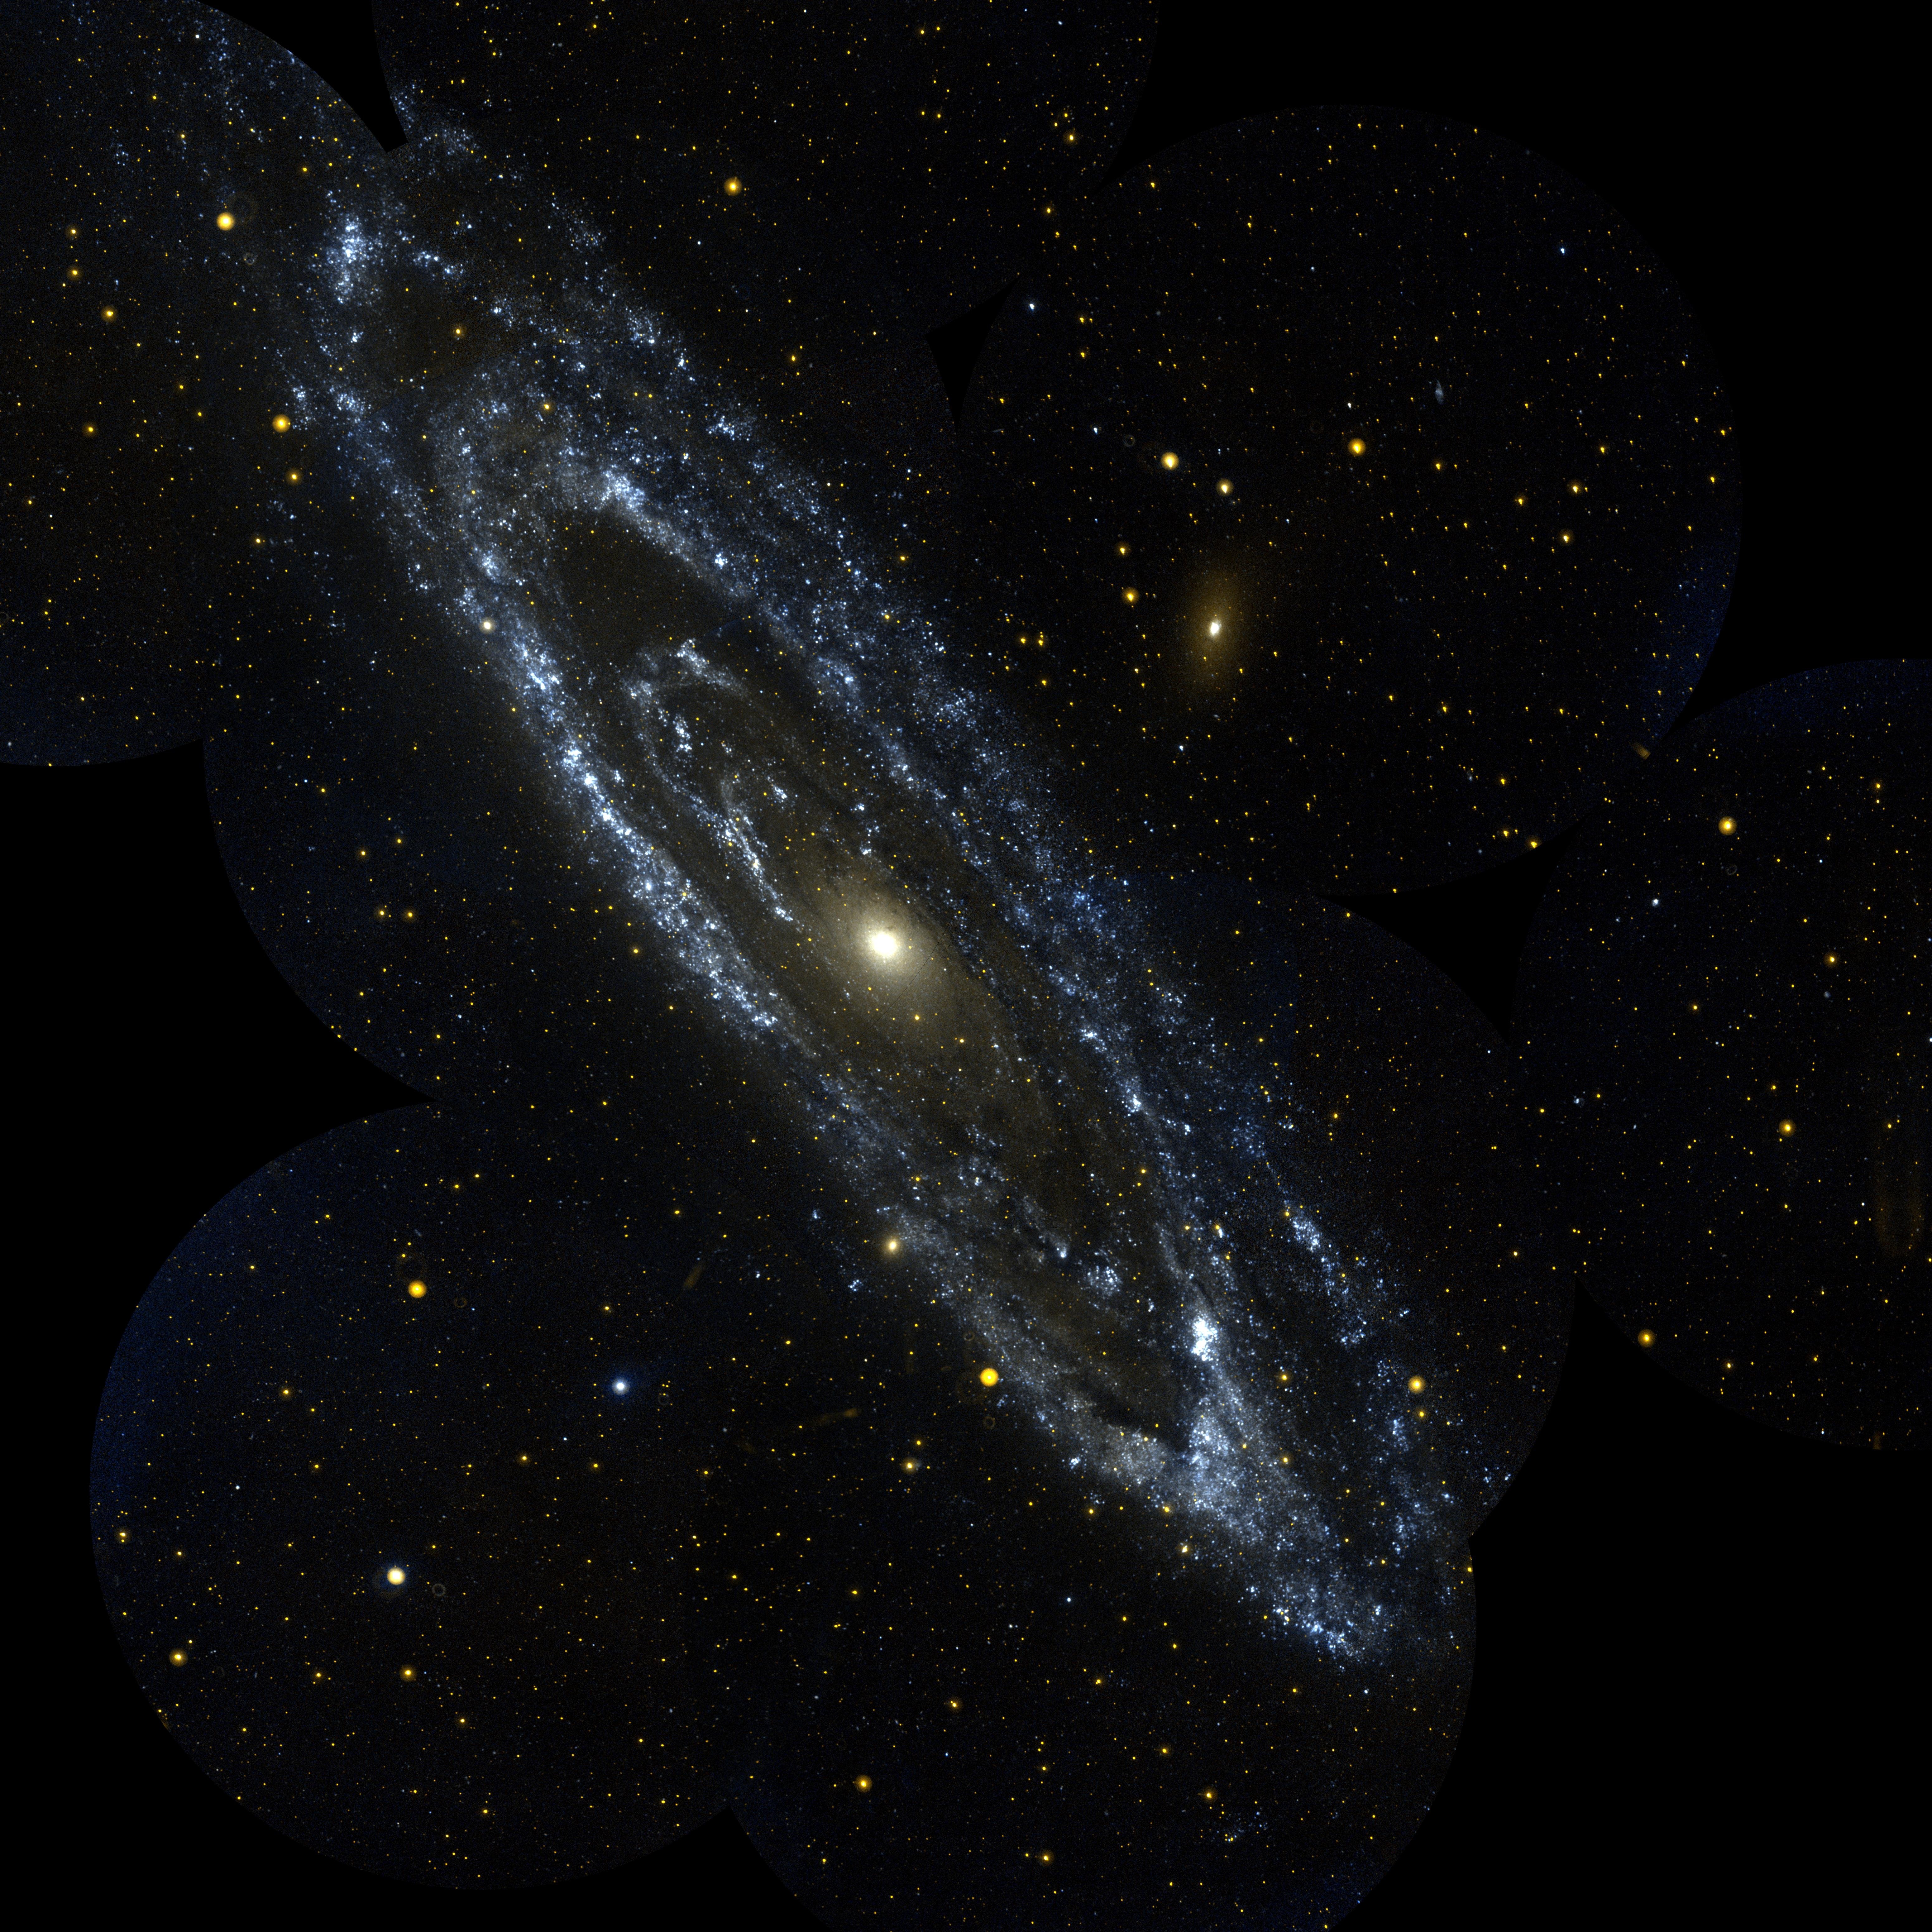
sky, atmosphere, aviation, space, galaxy, night sky, nasa, outer space, research, science, astronomy, universe, starry sky, all, midnight, andromeda, space travel, astronautics, astronomical object, andromeda galaxy, large andromedanebel, spiral galaxy